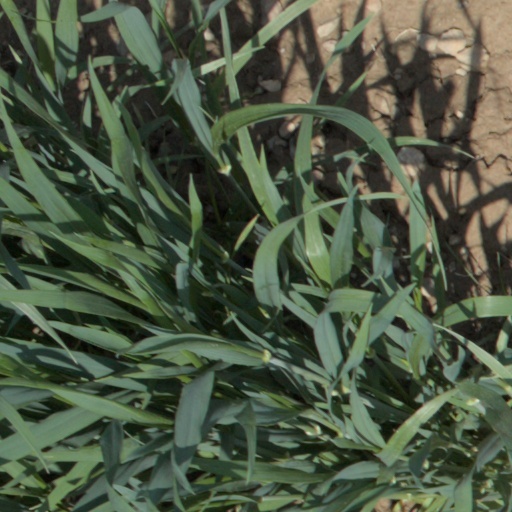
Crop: wheat